SS Elsinore

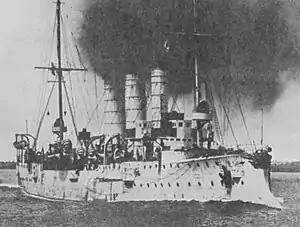

In the early hours of 11 September, in heavy rain, "Elsinore" lookouts failed to see the German cruiser , steaming en route to Panama, early enough to attempt to alter course. At 2:30, about southwest of Cape Corrientes in approximate position , "Leipzig" sighted "Elsinore" at short distance and ordered her to stop. "Leipzig" captured "Elsinore"s crew and sank her by gunfire. "Leipzig" put "Elsinore"s crew ashore on one of the Galápagos Islands, whence they travelled to Guayaquil, arriving on 2 October.